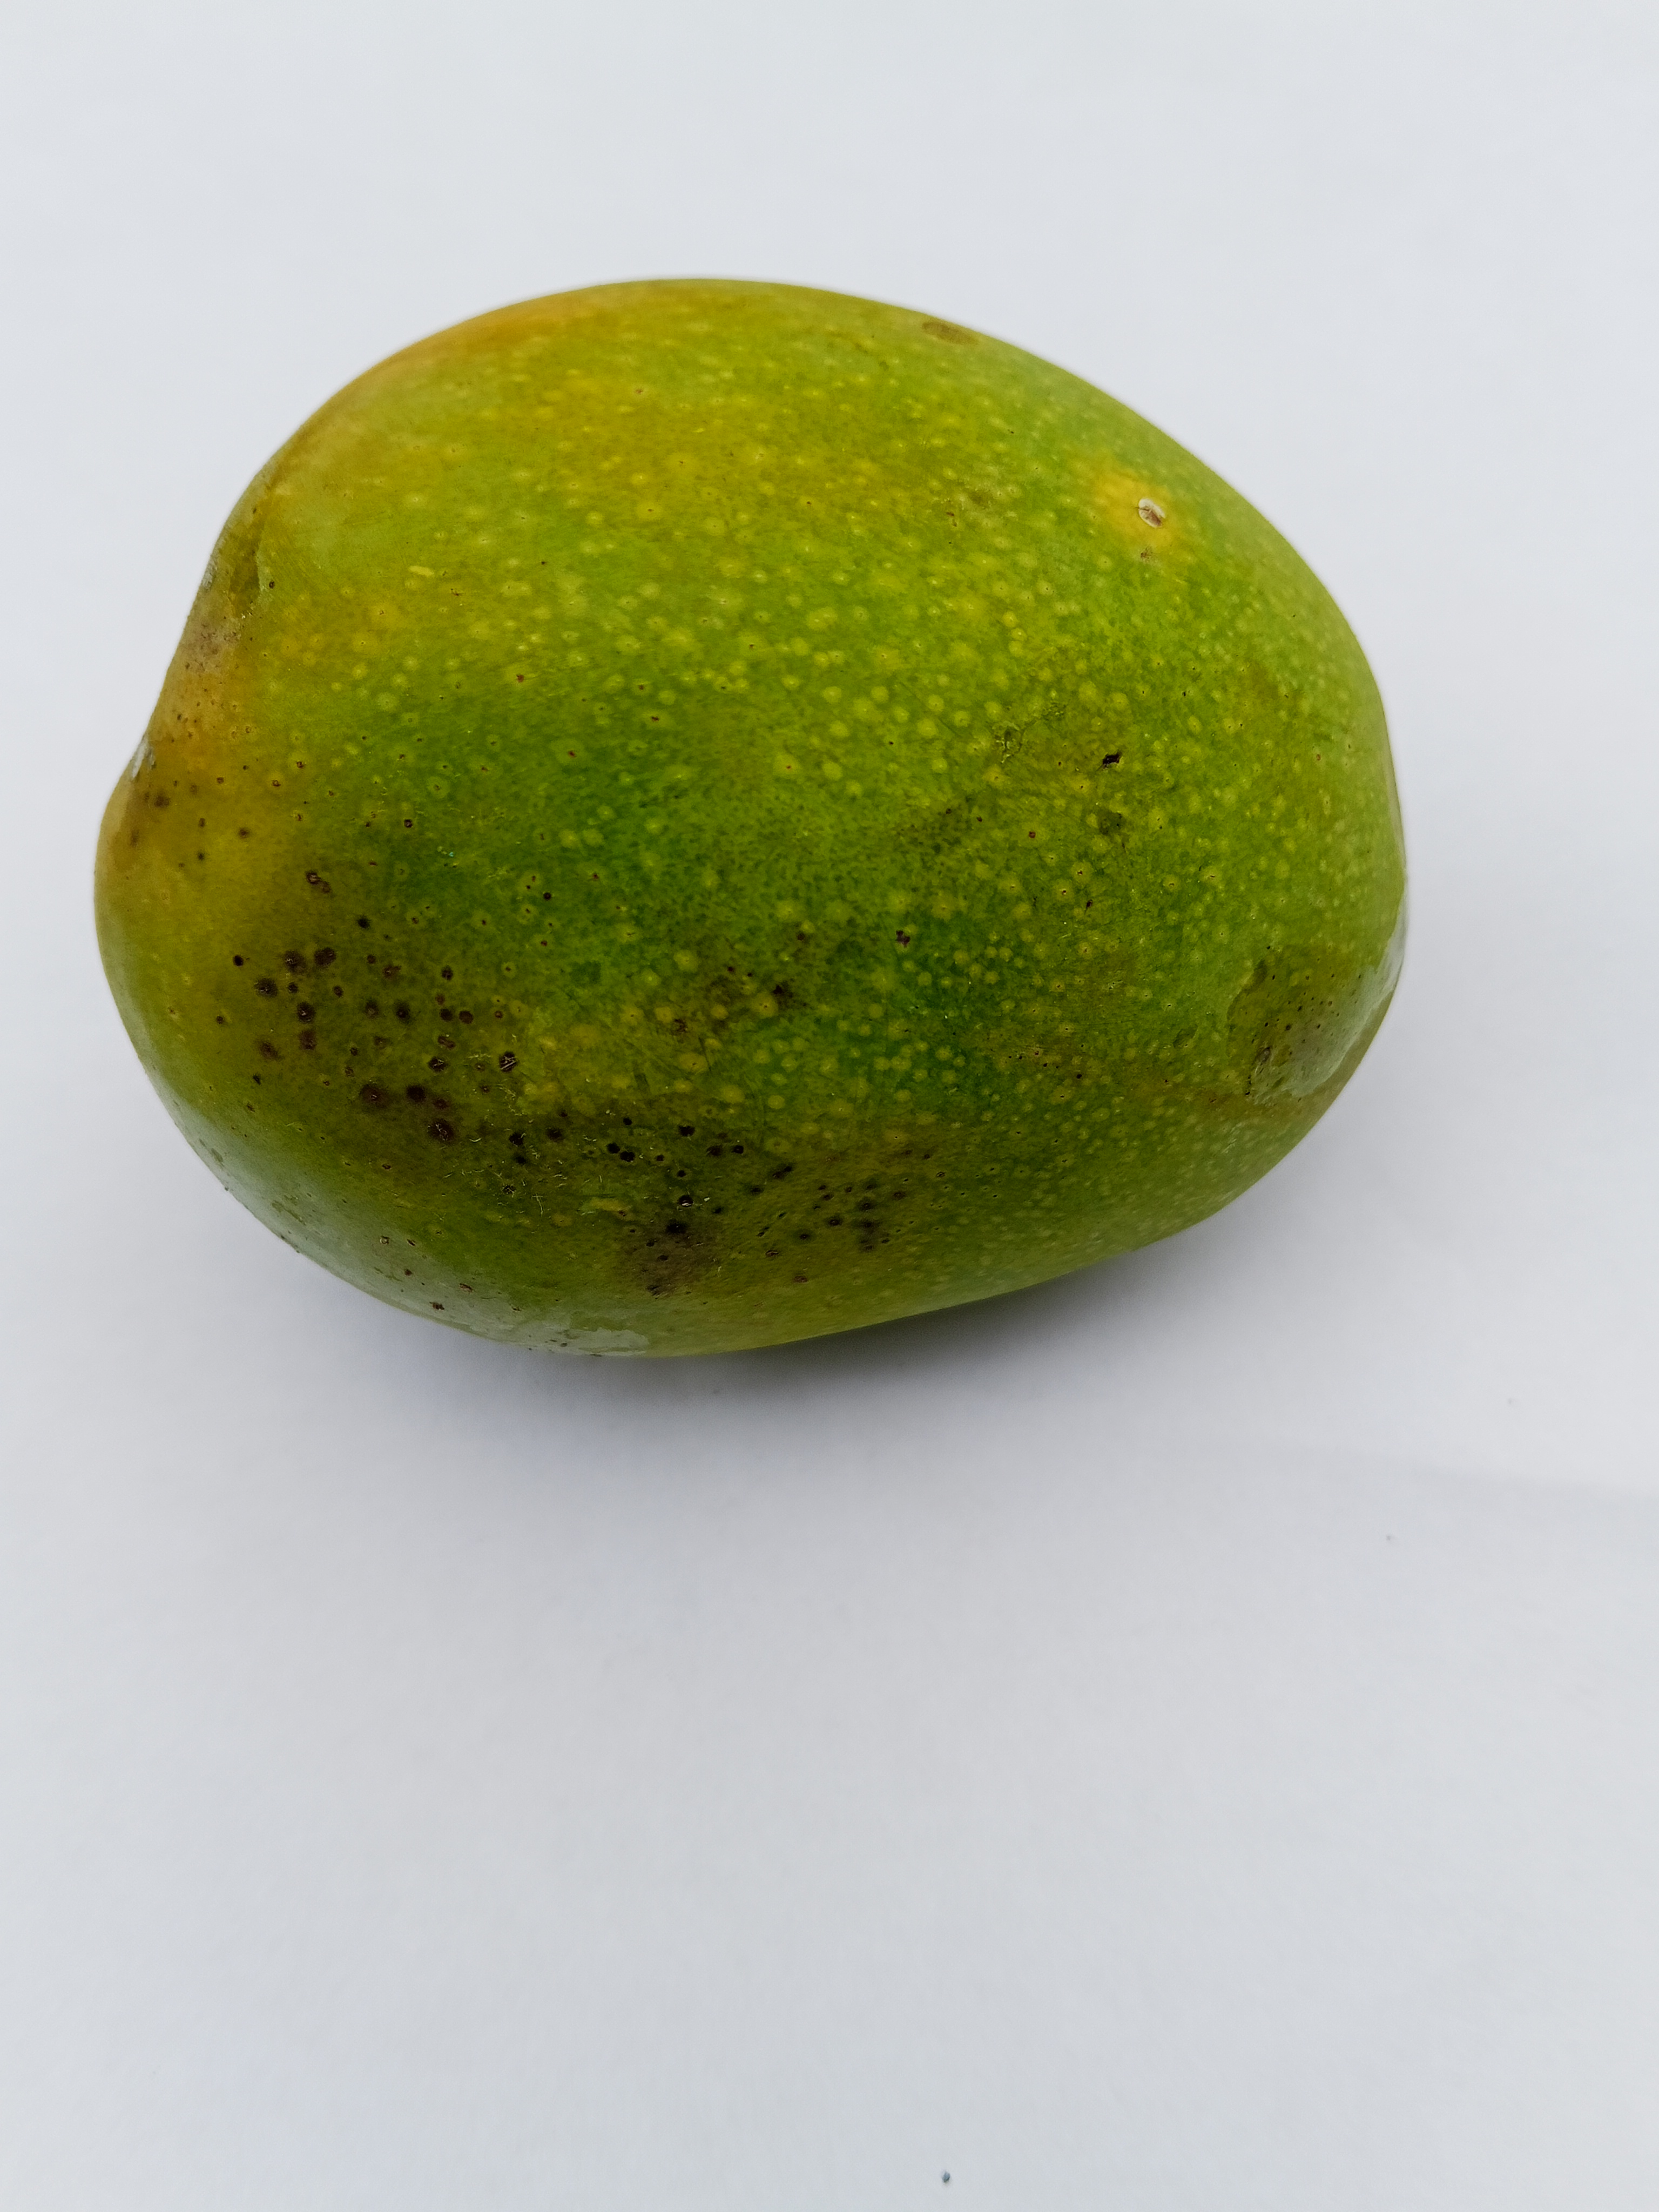
Mango variety: Himsagar